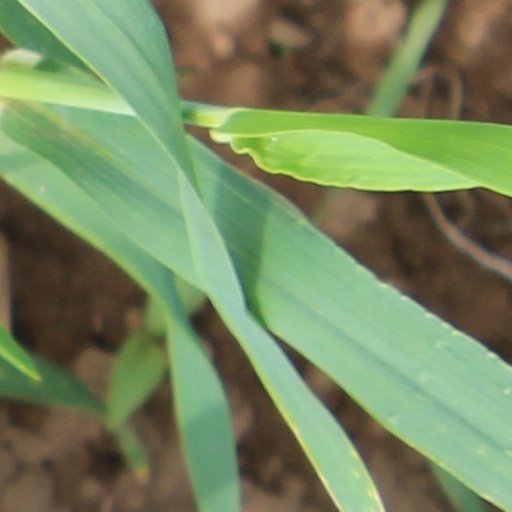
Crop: wheat